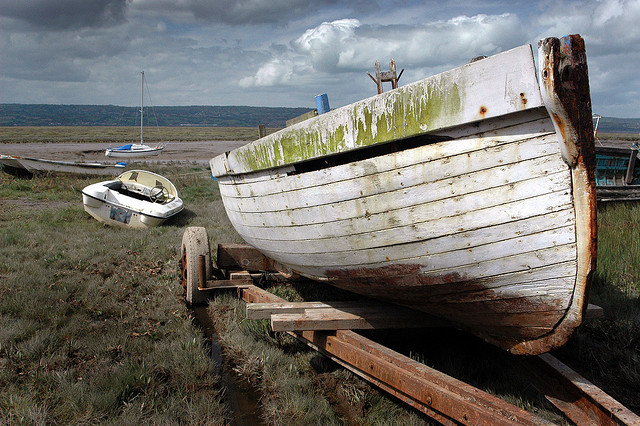
A boat on a trailer with other boats near it but not in the water.

An old boat sits on a trailer hitch.

A small wooden boat on a trailer on a field.

a wooden boat on a rusty boat trailer